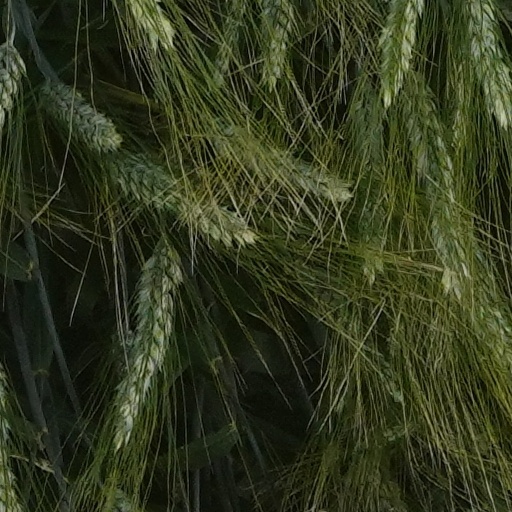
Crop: wheat